William Gilson Farlow

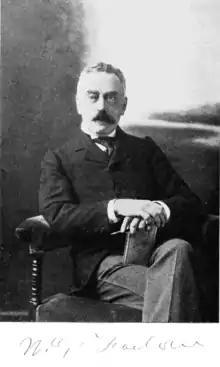

William Gilson Farlow (December 17, 1844 – June 3, 1919) was an American botanist, mycologist, and professor at Harvard University for more than 40 years. Farlow conducted groundbreaking research on plant pathology, taught the first plant pathology course in the United States, and co-founded the journal "Annals of Botany".